Hampton, New York

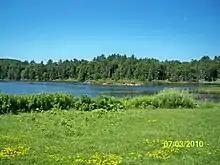
Image taken of a pond that is located in Hampton, New York

US 4 cross the town in an east–west direction. NY 22A passes along the east side of the town.